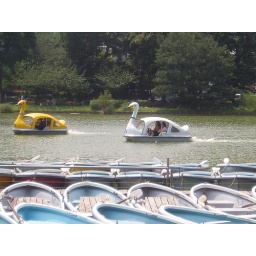
duck boat in ueno park